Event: Nepal Earthquake
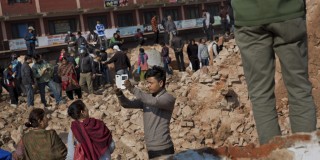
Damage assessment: damage